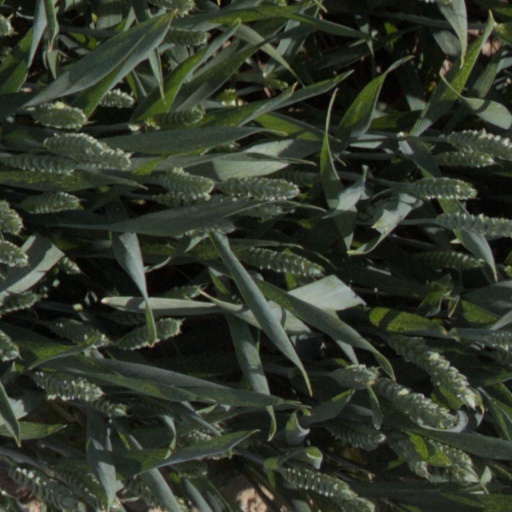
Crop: wheat